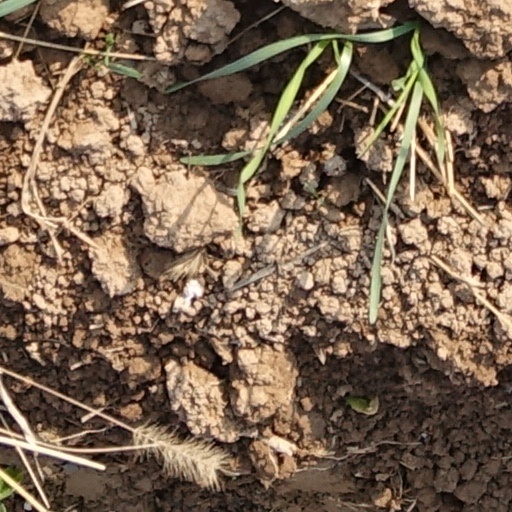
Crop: wheat